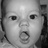
Emotion: surprise